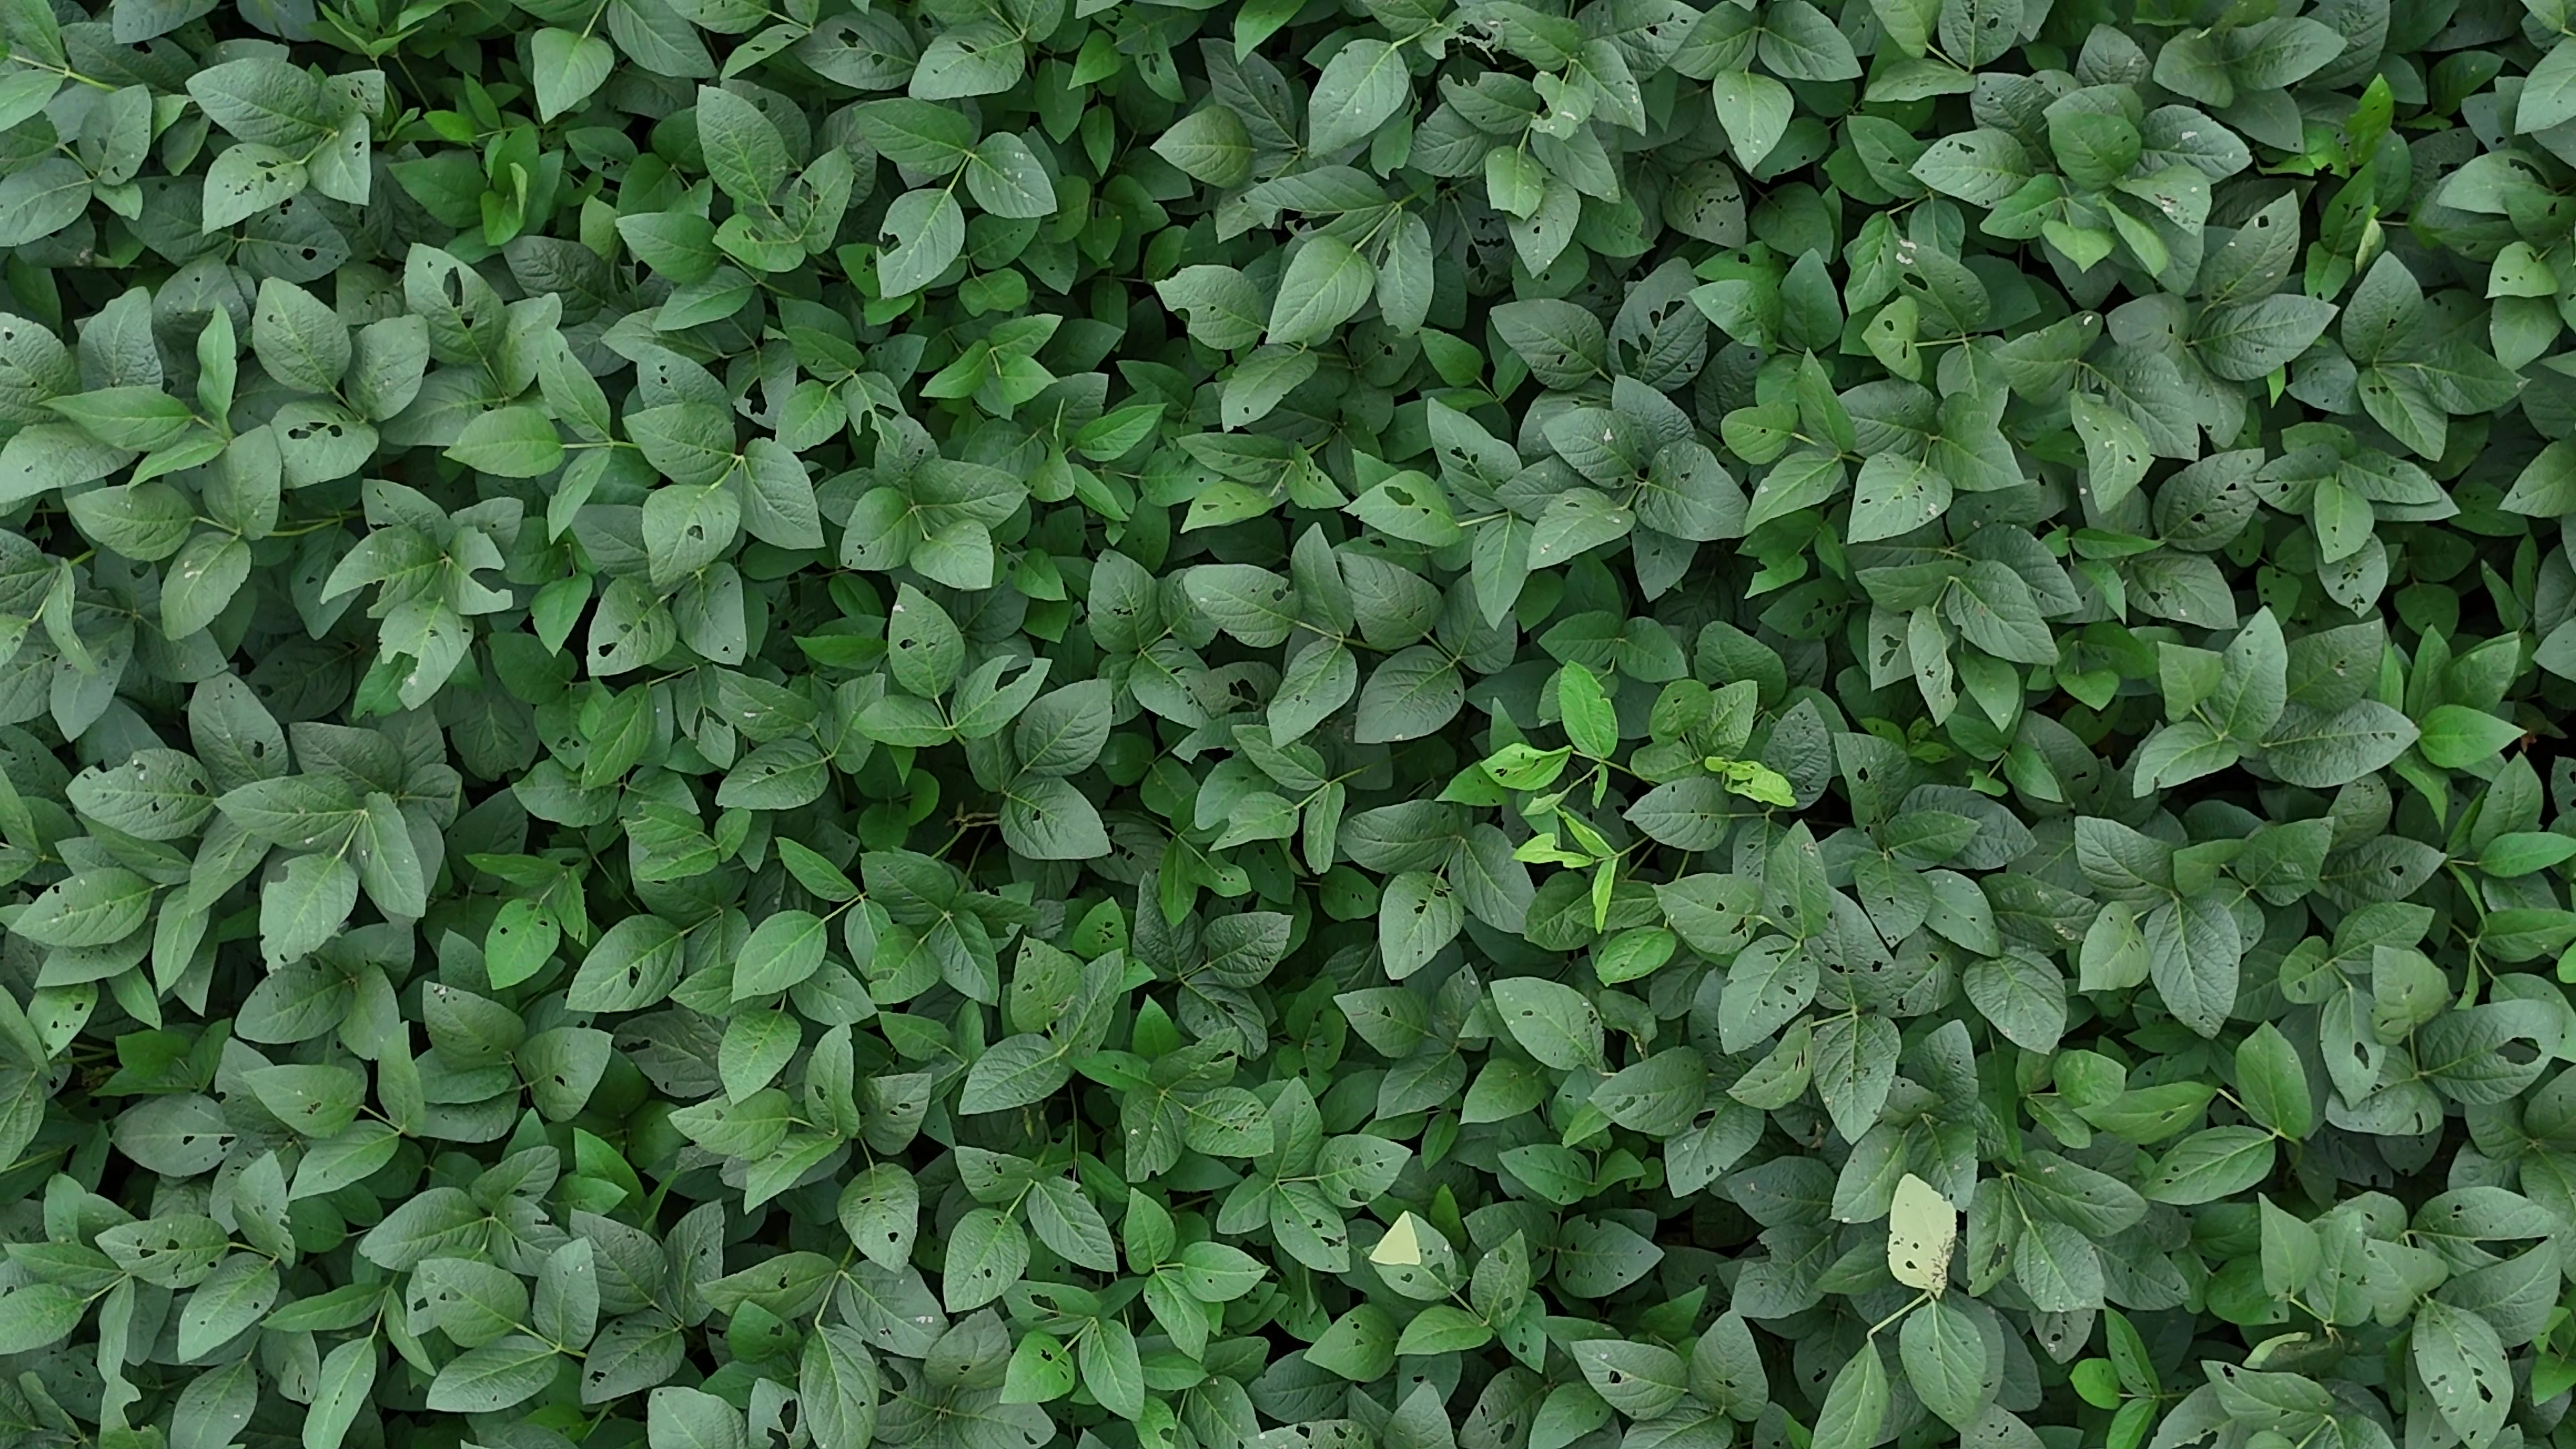
Label: Semilooper_Pest